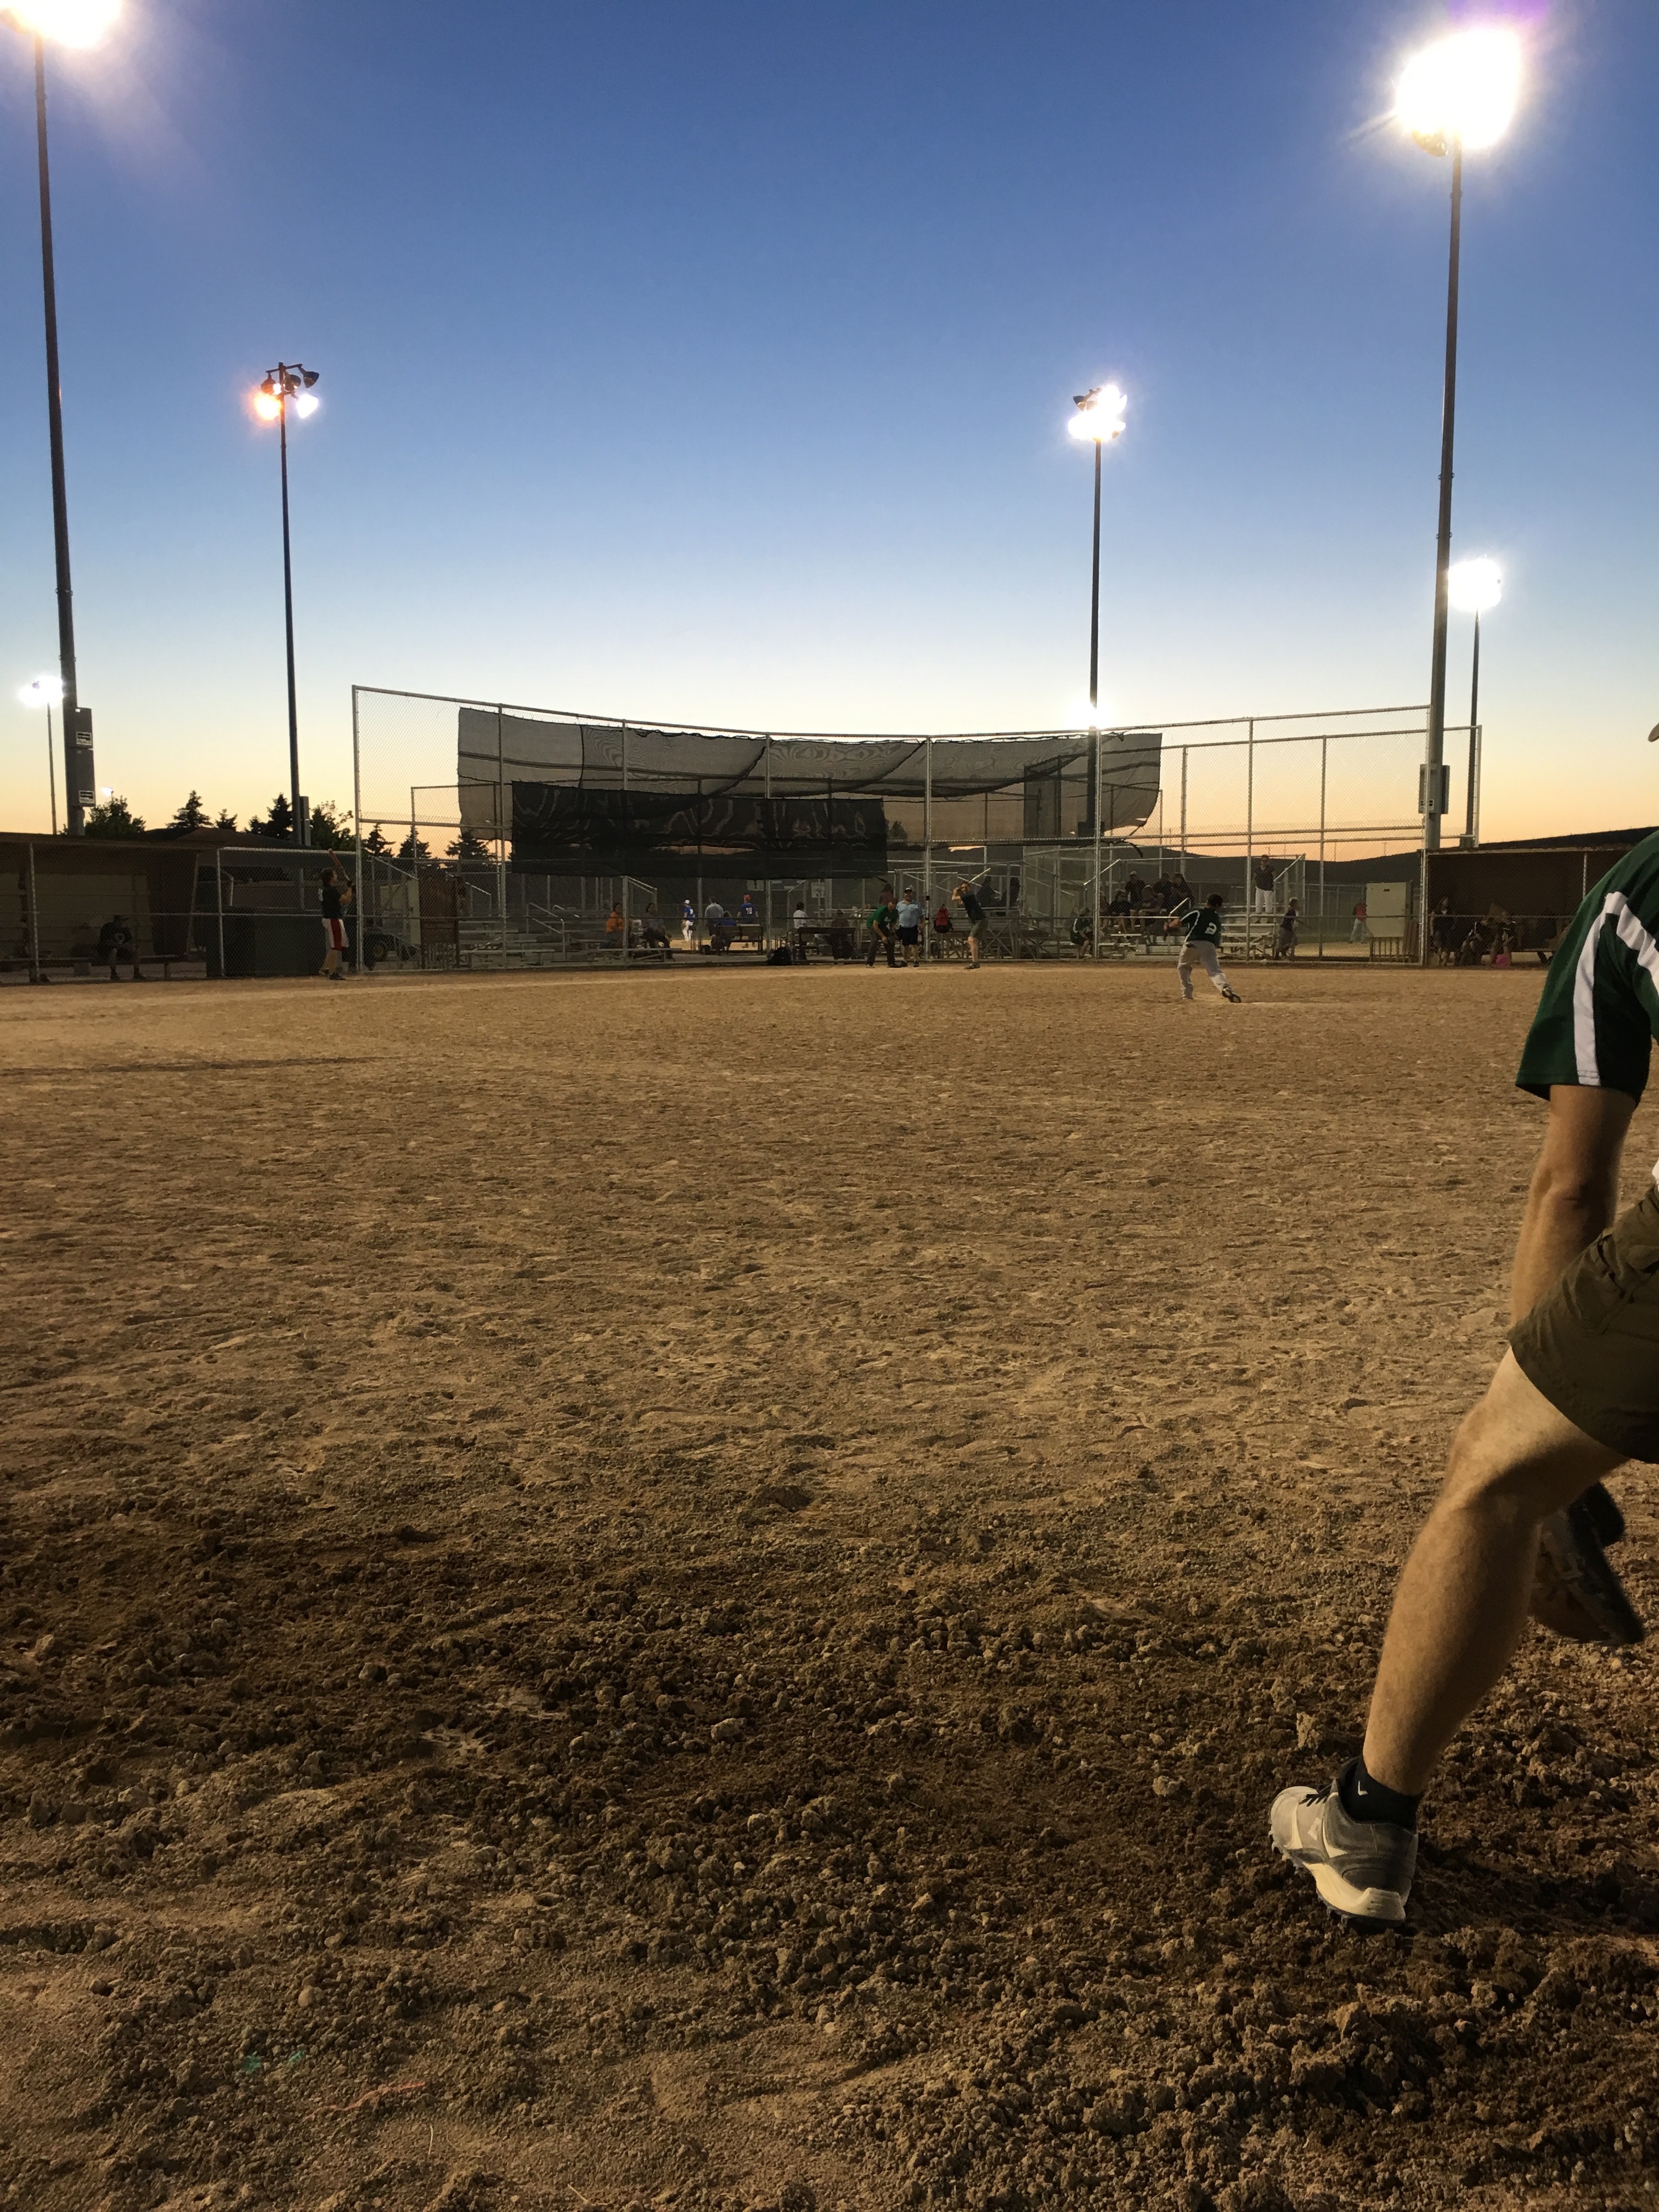
structure, sunlight, stadium, sports, sport venue